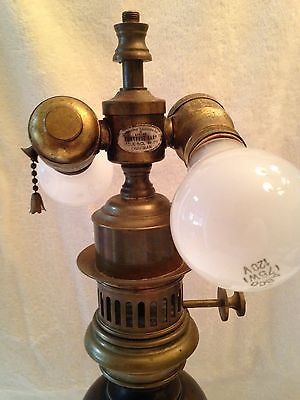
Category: lamp